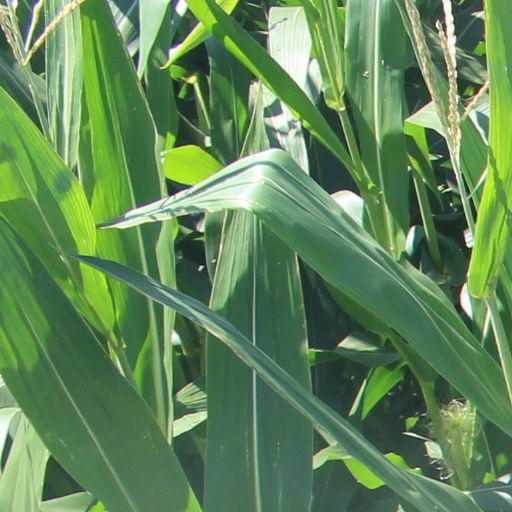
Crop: maize; corn